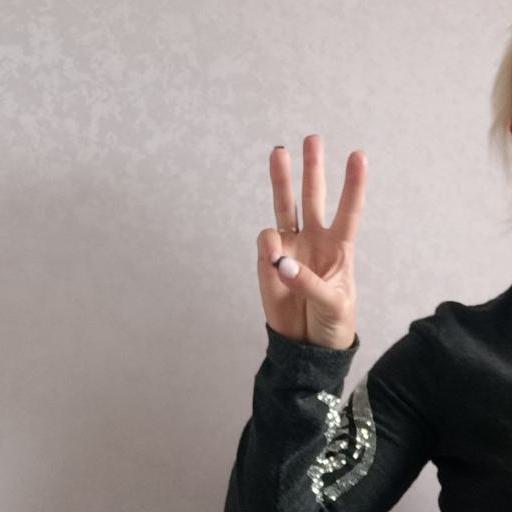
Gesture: three